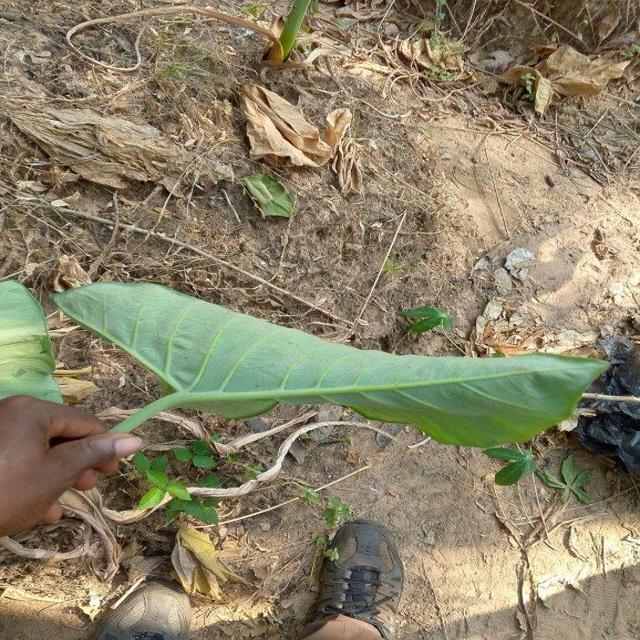
Label: Healthy